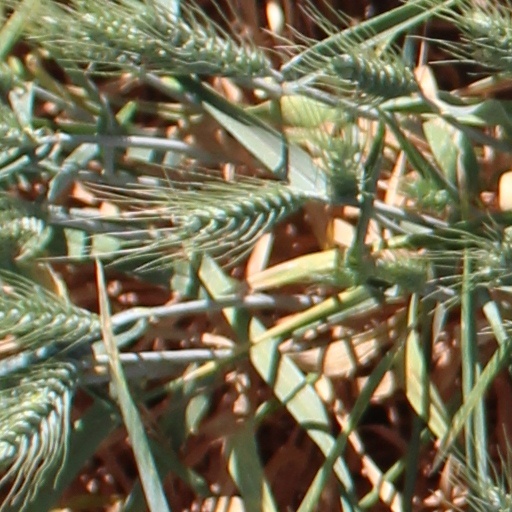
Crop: wheat